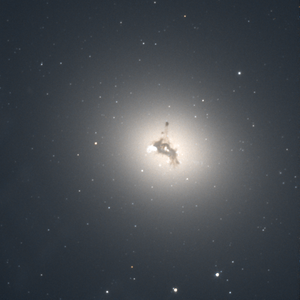
NGC 3311 est une galaxie lenticulaire située dans la constellation de l'Hydre à environ 174 millions d'années-lumière de la Voie lactée. Elle a été découverte par l'astronome britannique John Herschel en 1835.